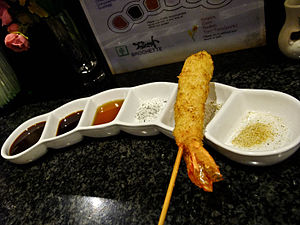
Kushikatsu
Kushikatsu.
Kushikatsu er japansk pindemad fra Kantou-regionen. Der findes talrige varianter, f.eks. med kød eller fisk, der spiddes på bambuspinde, paneres og derefter frituresteges. Paneringen sker normalt med panko, den japanske form for rasp.